Streptopus amplexifolius

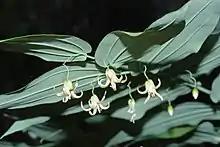
Flowers hang from slender, kinked stalks (Mount Baker-Snoqualmie National Forest).

"Streptopus amplexifolius" was used as a food plant by Native Americans in Eastern North America and as a medicine. The plant was referred to by early settlers of Eastern and Western North America as "wild cucumber" and as "scoot berries" for the mildly laxative effects of the berries if they are eaten in excessive quantities.